Estadio Monumental (Buenos Aires)

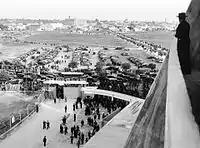
Entrance to the stadium on the day of its inauguration

The foundation of the stadium was to be six or eight feet deep. This required open pit excavation to ensure the stability of the ground, and pumping bilge water from the site. The construction of the three stands was completed in two years. There are 50 km of steps, with 26,000 square metres of reinforced concrete and almost 3,000 tons of steel.